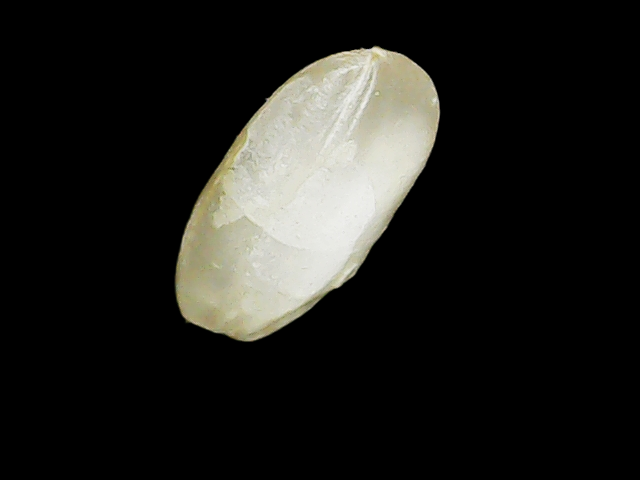
Rice variety: Binadhan8